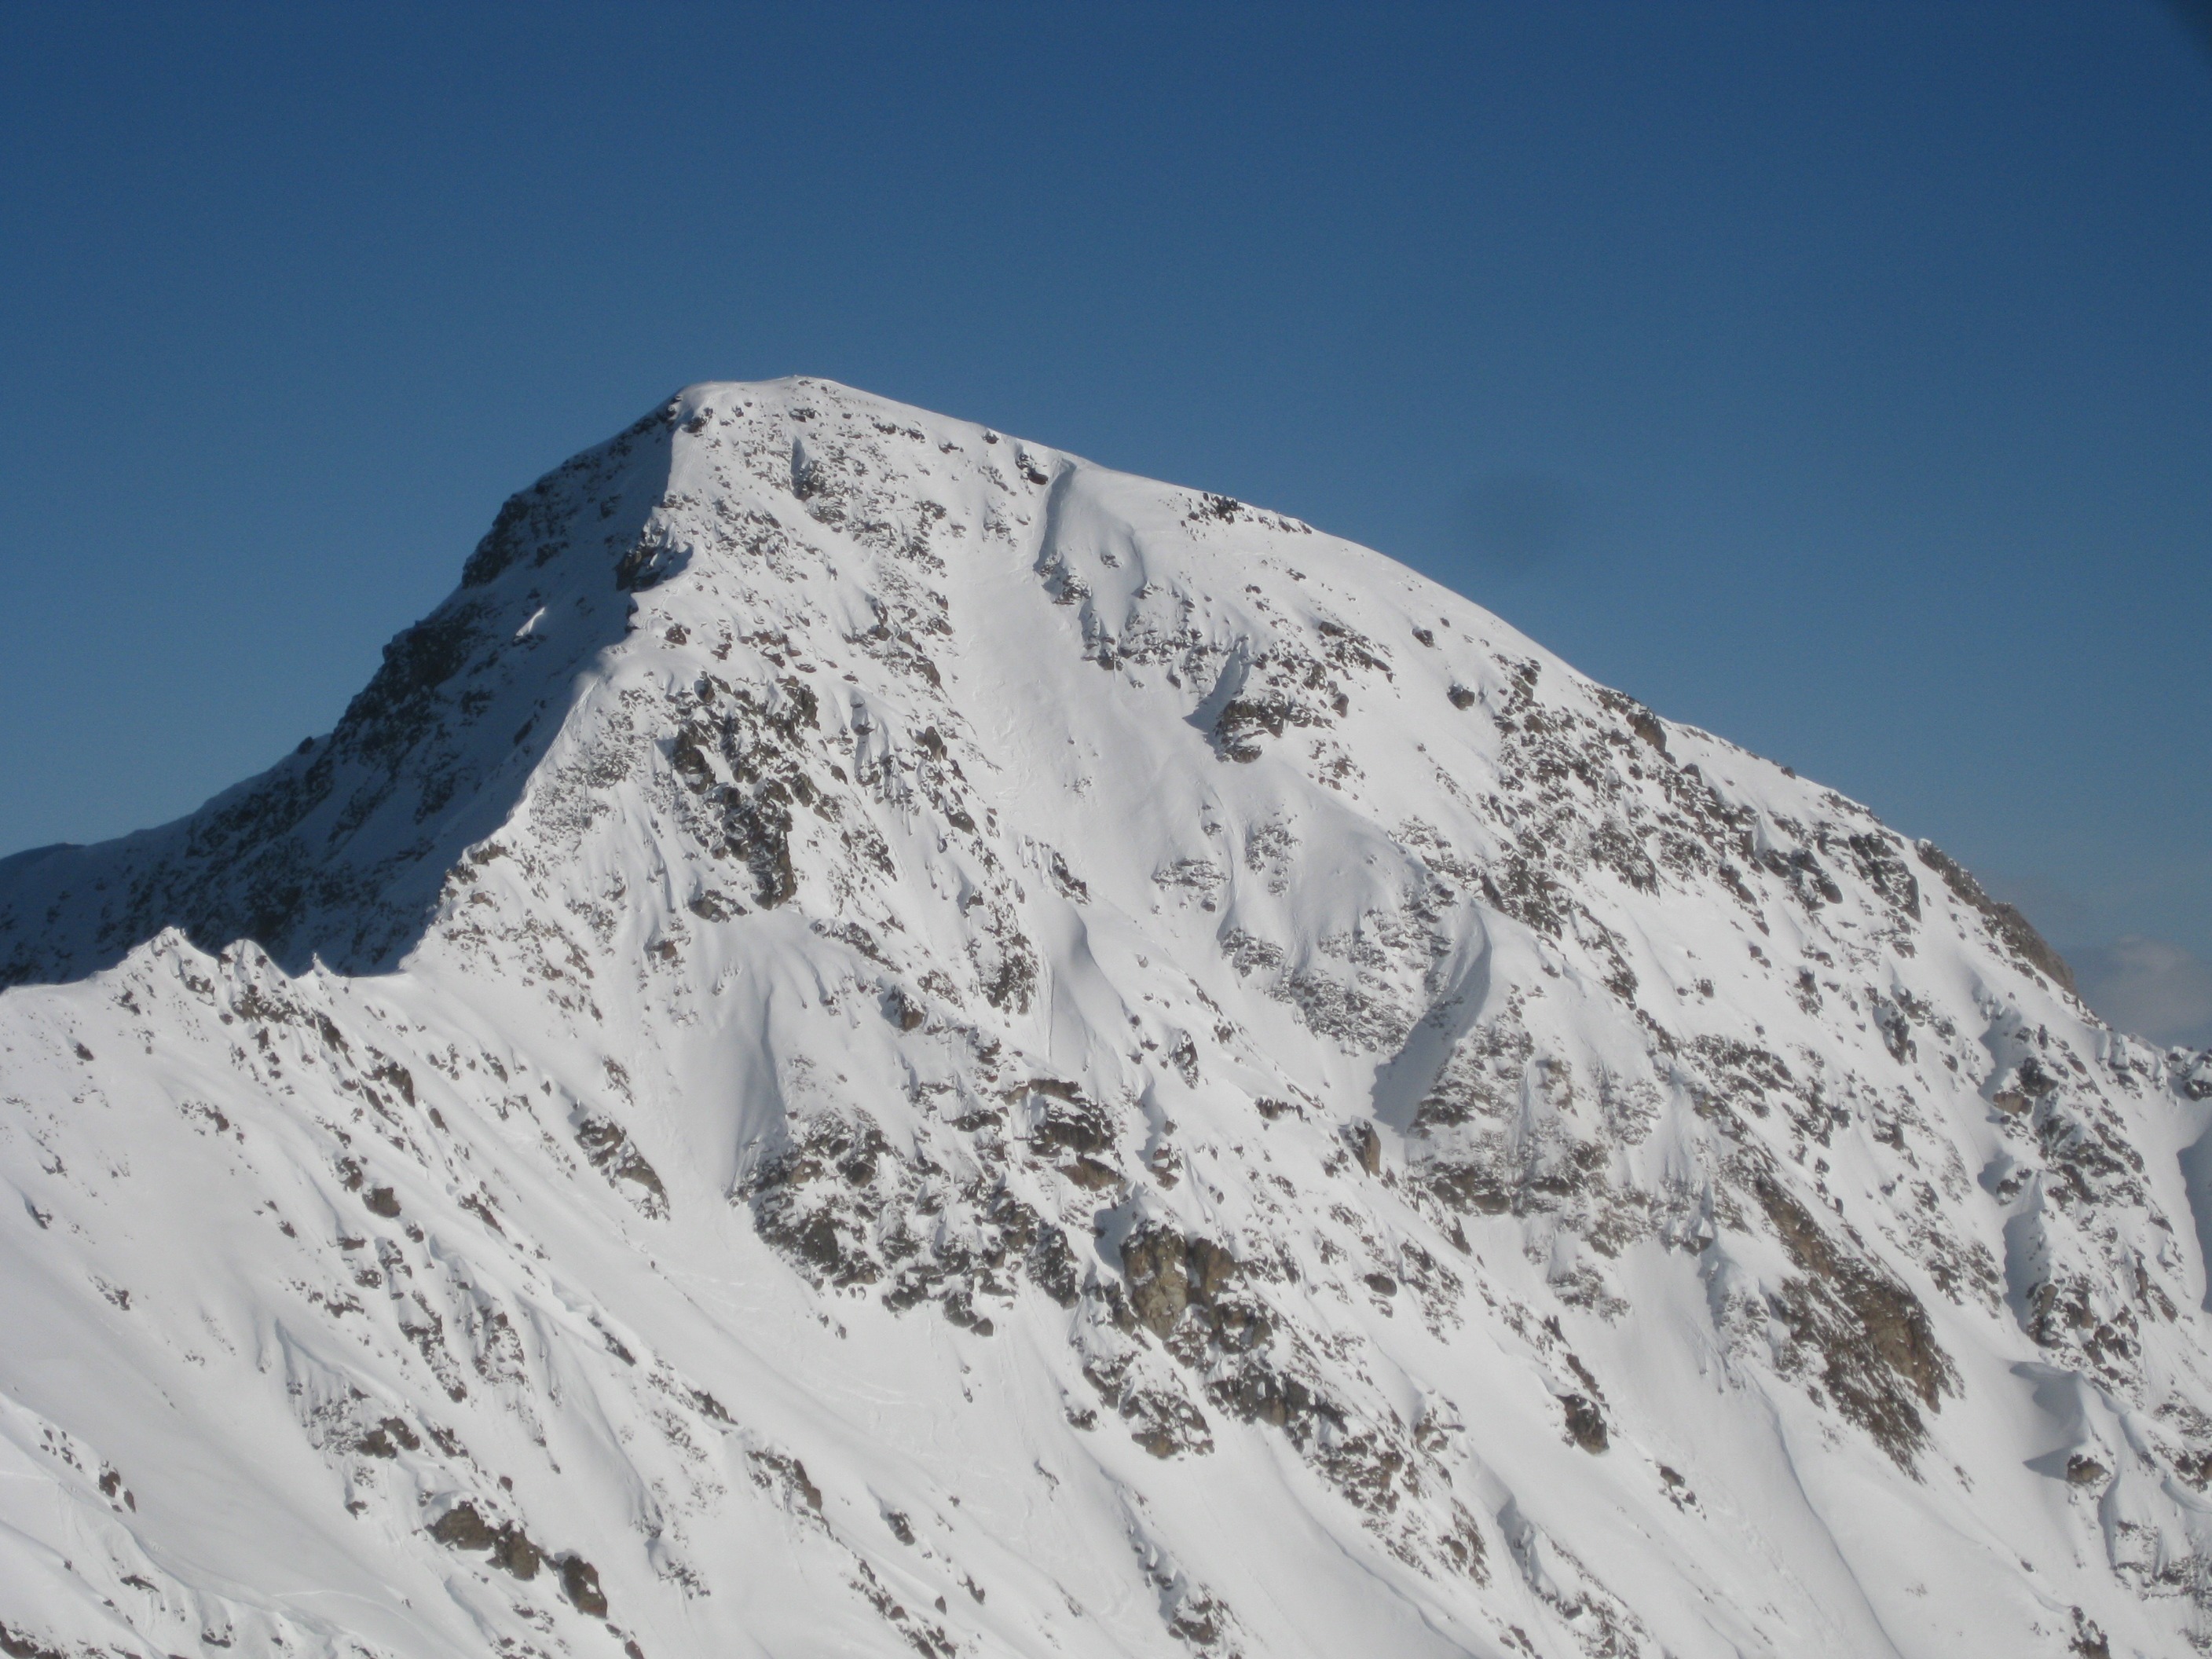
landscape, nature, outdoor, wilderness, mountain, snow, winter, view, land, mountain range, wild, environment, scenic, natural, scenery, weather, ridge, summit, mountaineering, massif, alps, plateau, fell, cirque, piste, high mountains, landform, ski touring, ski mountaineering, geographical feature, mountainous landforms, geological phenomenon, ar te, snowcaped mountain